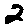
Label: 2